Manship Farmstead

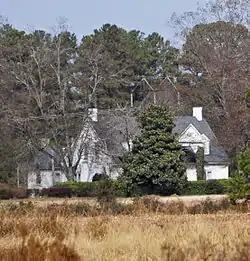
Manship Farmstead, December 2012

Manship Farmstead is a historic farmstead and national historic district located near Tatum, Marlboro County, South Carolina. The district encompasses seven contributing buildings, one contributing site, and one contributing object in an early 20th century agricultural complex. They consist of the main house (1906), outbuildings (commissary/carriage house, warehouse, two barns, tobacco barn, tenant house, and well house), a farm bell, the Manship family cemetery, and associated historic rural landscape.